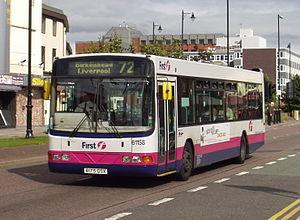
Le bourg de Fareham, situé dans le sud-est du Hampshire, en Angleterre, entre les villes de Southampton et de Portsmouth, à peu près dans le centre de la conurbation sud du Hampshire donne son nom à la municipalité comprenant la ville et la région environnante.